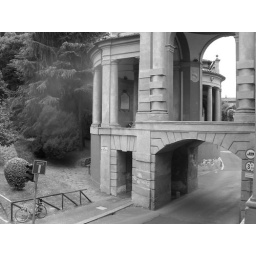
B+W shot of the bridge where the porticoes pass over the street